19th-century London

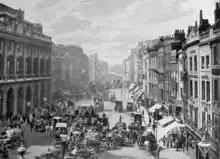
Traffic on the Strand in the late 19th century (Somerset House is on the left.)

Suburbs were aspirational for many, but also came to be lampooned and satirised in the press for the conservative and conventional tastes they represented (for example in "Punch's" Pooter). While the Georgian terrace has been described as "England's greatest contribution to the urban form", the increasing rigour with which Building Act regulations were applied after 1774 led to increasingly simple, standardised designs, which by the end of the 19th century were accommodating many households at the lower end of the socio-economic scale. Indeed, more grandly designed examples became less common by this period, as the very wealthy tended to prefer detached homes, and terraces in particular now became associated first with the aspirational middle classes, and later with the lower middle classes in more industrial areas of London such as the East End.